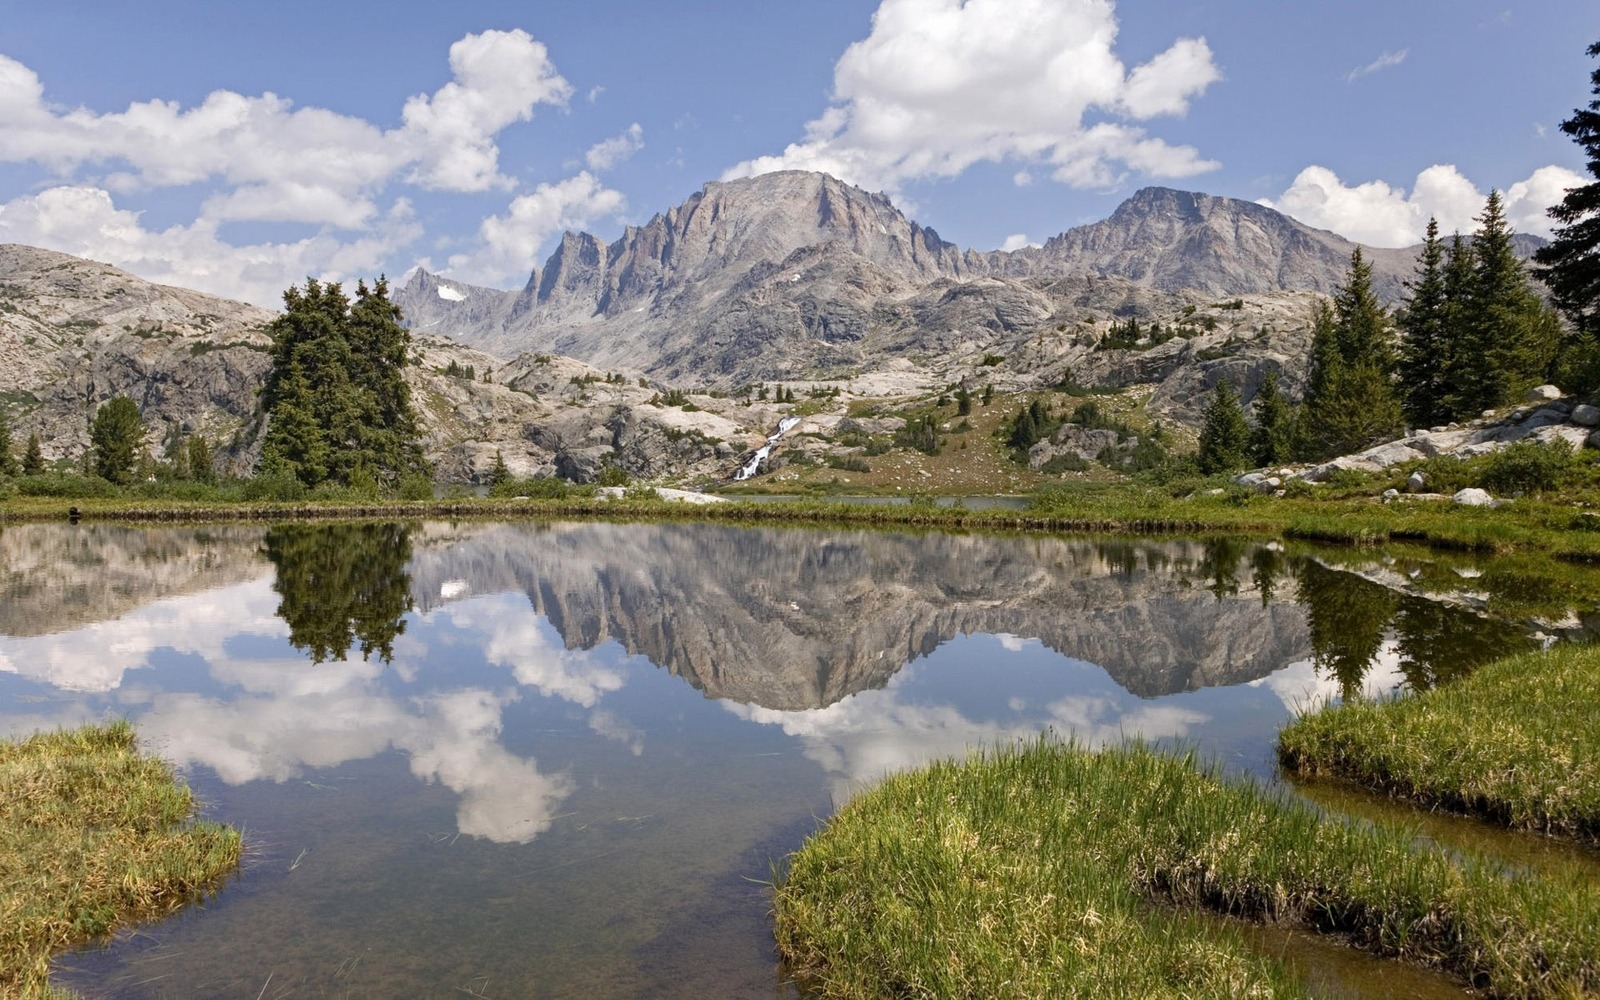
landscape, nature, forest, wilderness, mountain, meadow, lake, river, valley, mountain range, summer, pond, reflection, reservoir, national park, holidays, mountains, alps, plateau, loch, ecosystem, tarn, mountainous landforms